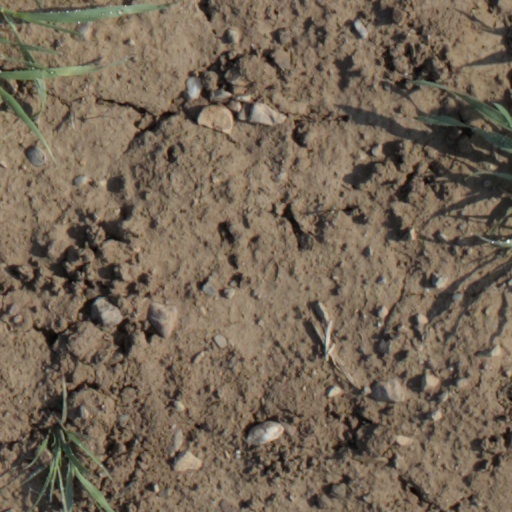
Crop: wheat